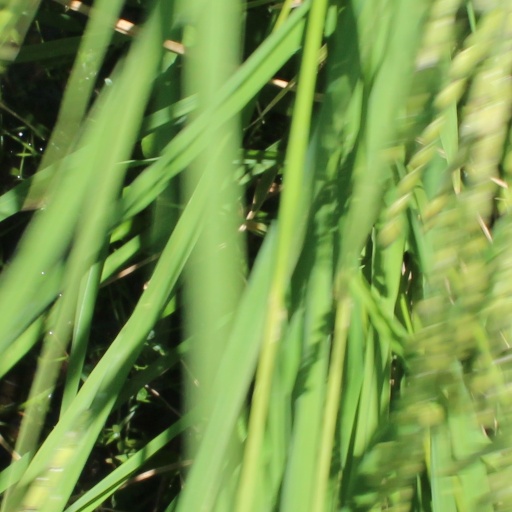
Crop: rice